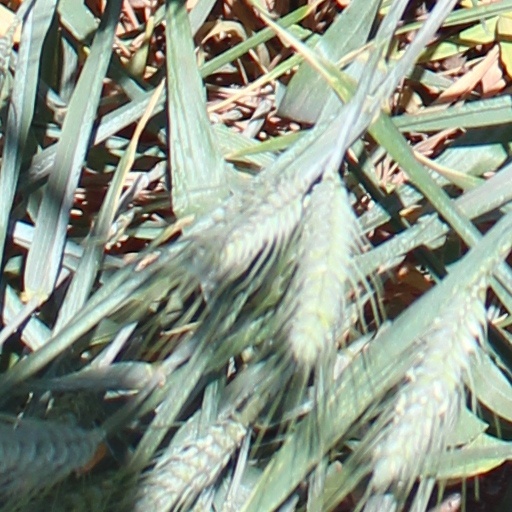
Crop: wheat